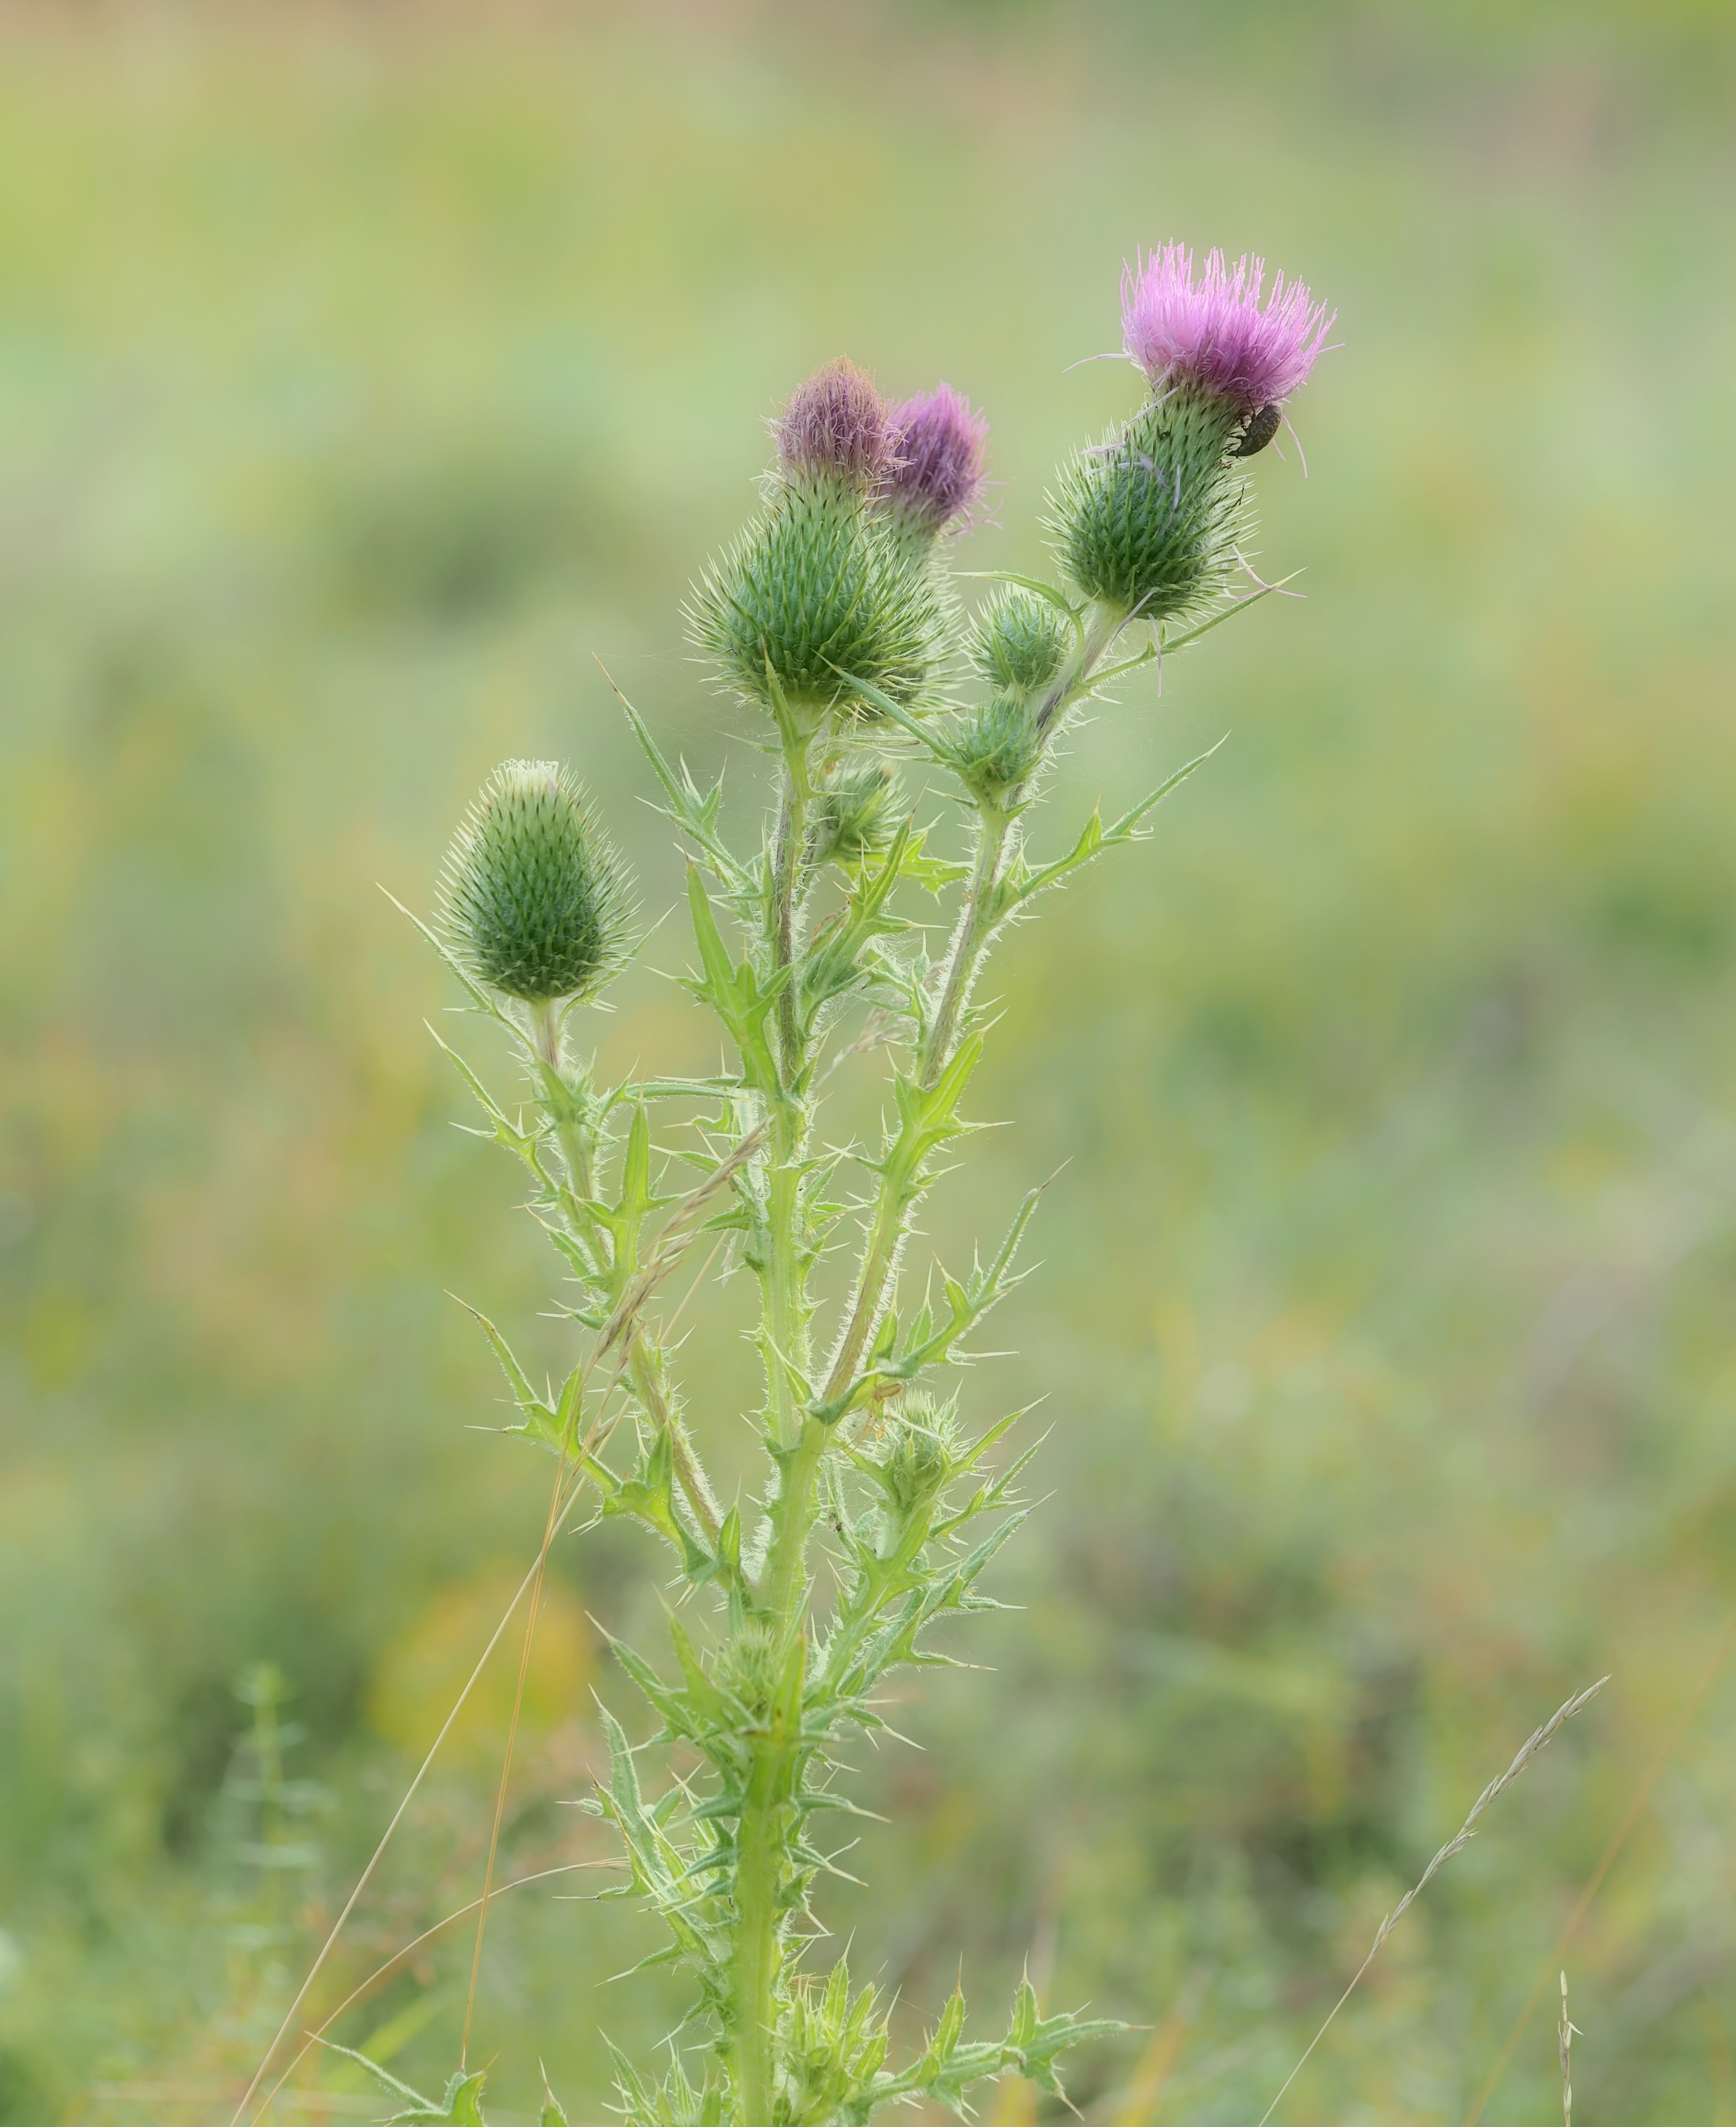
nature, plant, meadow, prairie, flower, live, herb, flora, wildflower, thistle, macro photography, flowering plant, daisy family, silybum, annual plant, grass family, land plant